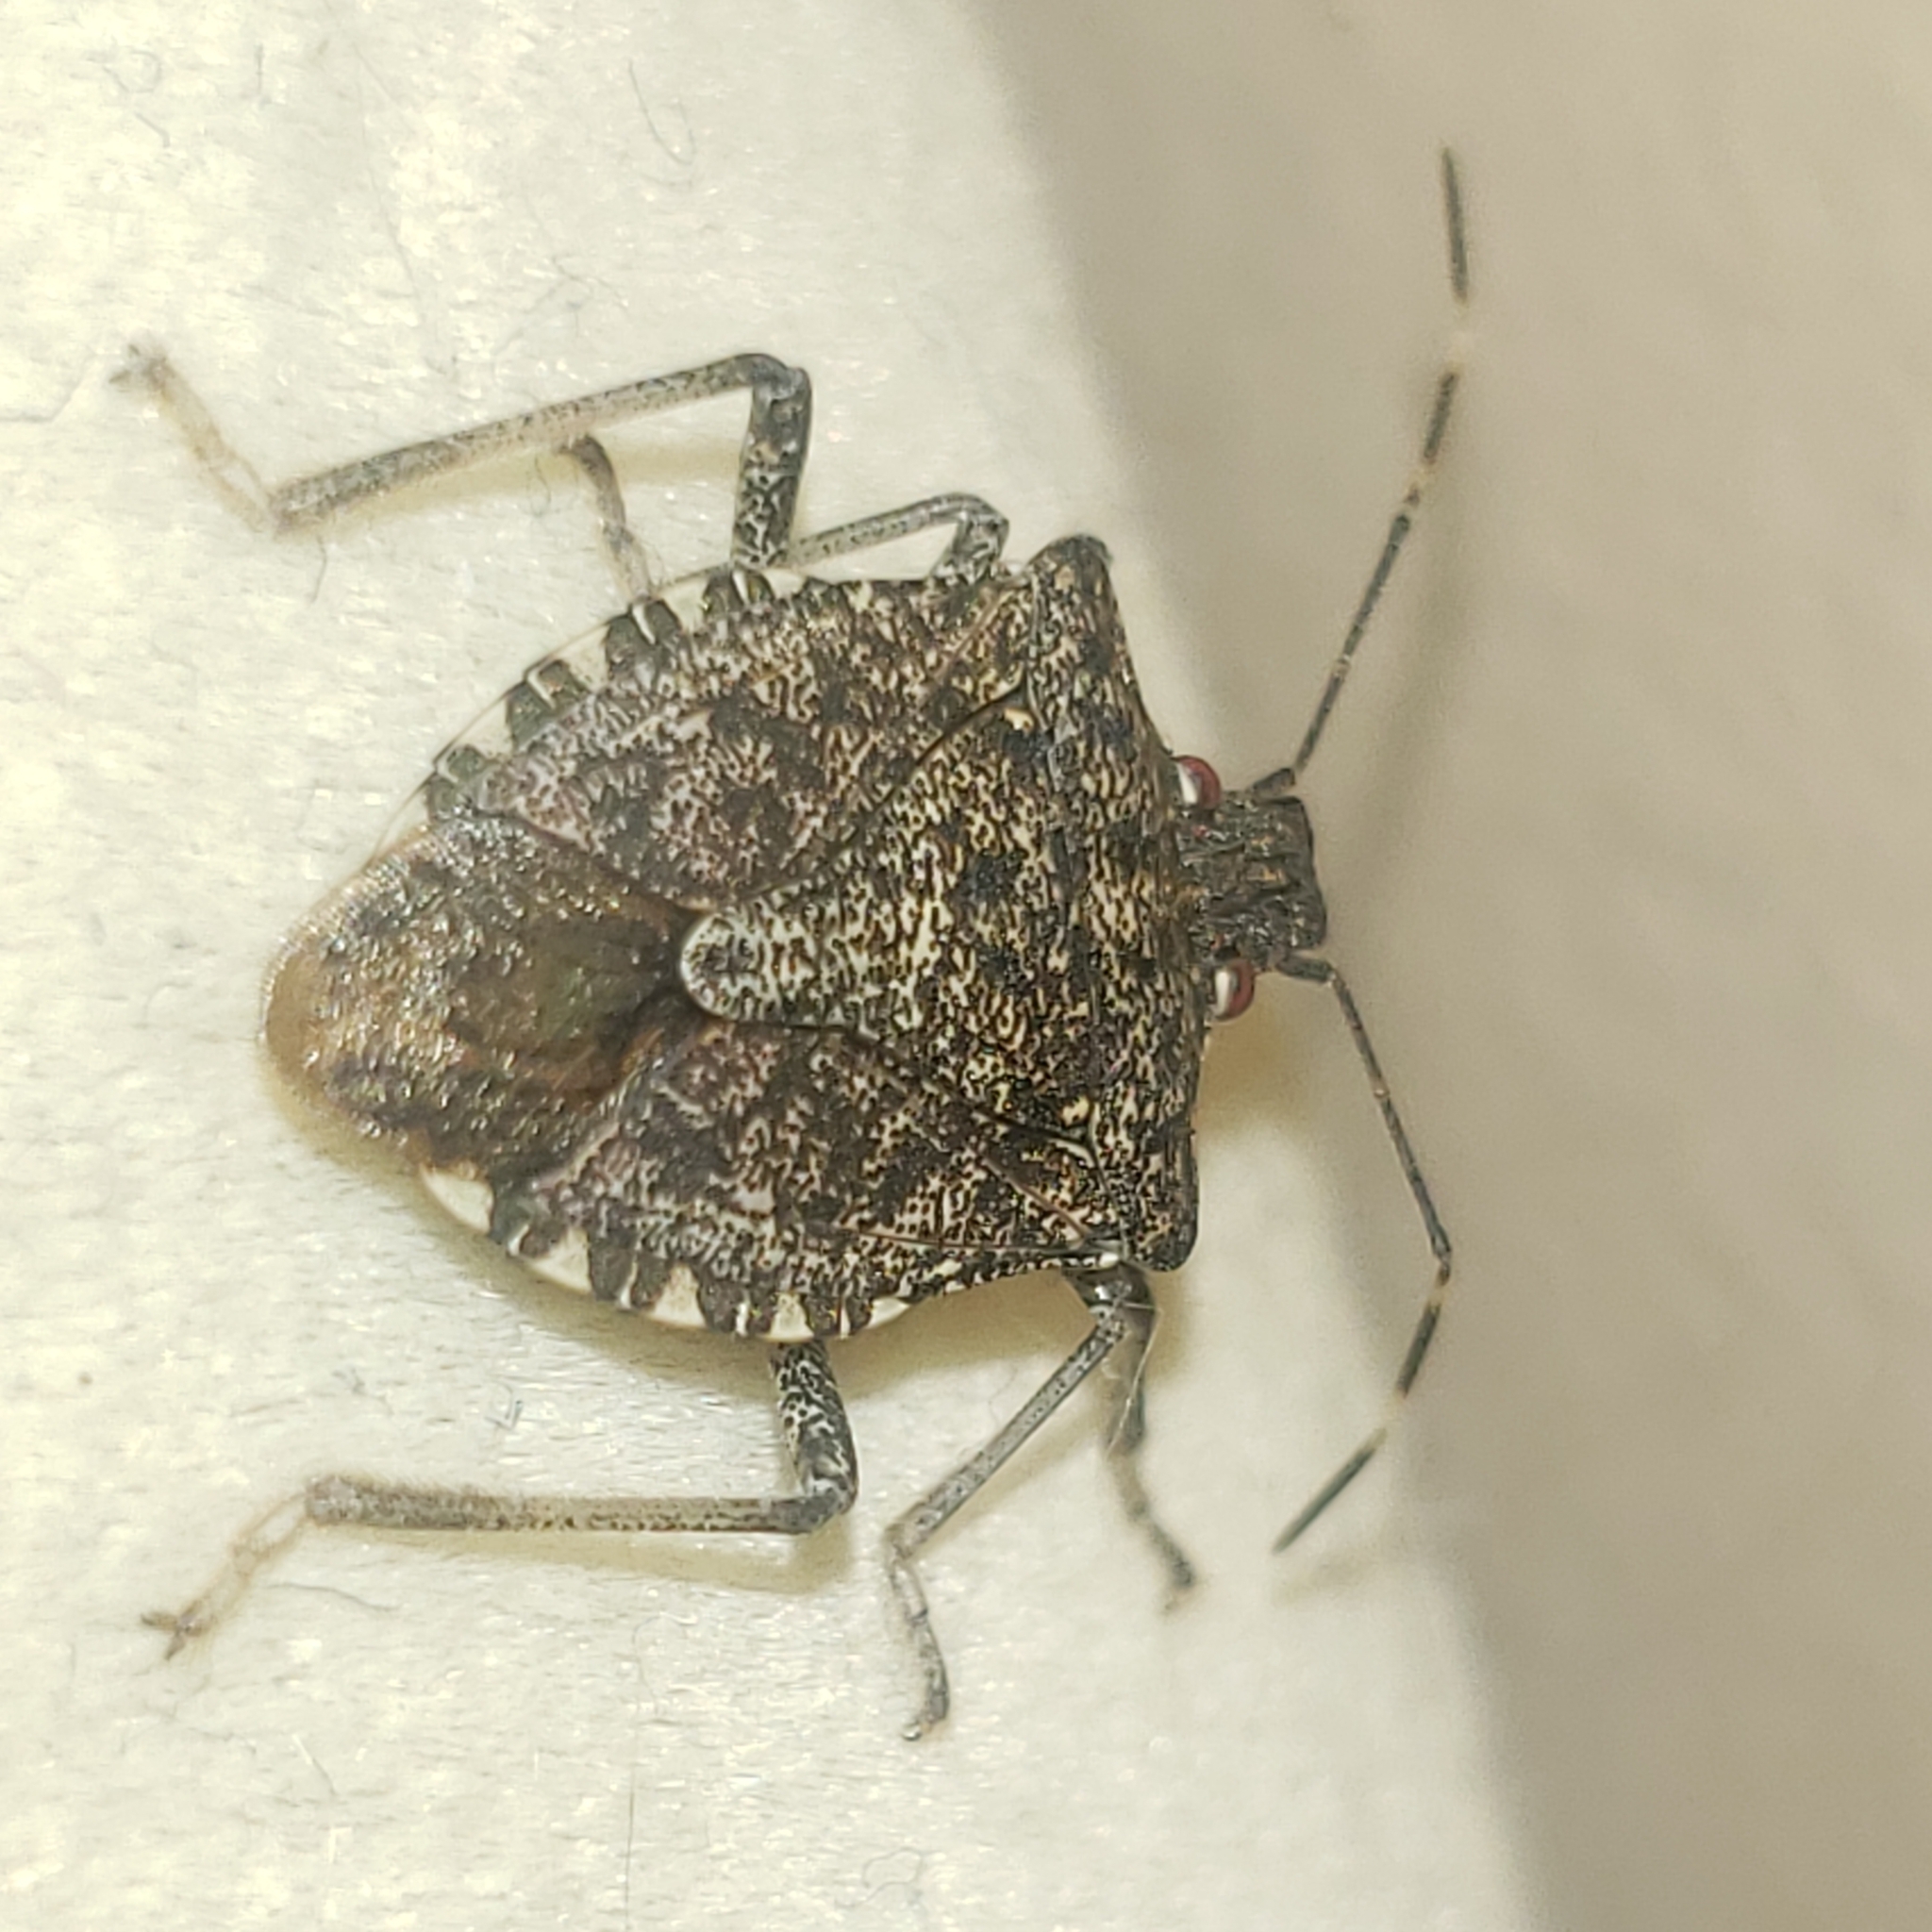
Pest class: stink_bug